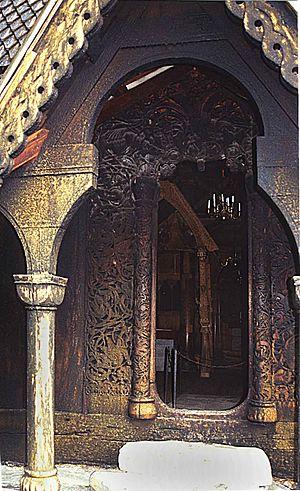
La sculpture sur bois norvégienne, treskurd ou treskjæring, occupe en Norvège une place privilégiée dans les arts décoratifs, la décoration intérieure et l’ornement extérieur pour des raisons à la fois historiques, populaires et architecturales. Dans ce pays scandinave, la persistance du bois comme matériau de construction pour les maisons d’habitation et d’exploitation, les bâtiments publics et les édifices religieux jusqu’à nos jours a permis de donner à cet art décoratif une valeur importante sur le plan national, probablement bien plus que dans les pays où elle se cantonne pour beaucoup aux arts mineurs. C’est essentiellement pendant les XVIIIᵉ et XIXᵉ siècles que la sculpture sur bois prend une ampleur considérable au moment où les Norvégiens font l’expérience du mouvement artistique et culturel Dragestil, fondé sur la redécouverte du haut Moyen-Âge et de la culture pré-chrétienne avec tous les symboles ornementaux véhiculés par la recherche identitaire du peuple norvégien en période d’émancipation politique vis-à-vis de ses voisins scandinaves.
Une stavkirke ou stavkyrkje est une église médiévale en bois typique de la Norvège, bien que des fouilles laissent penser que d'autres églises de ce type aient pu exister ailleurs en Europe du Nord. On a répertorié environ 1 300 églises médiévales, dont 28 ont été sauvegardées en Norvège. On les appelle en français les « églises en bois debout » car des mâts ou poteaux sont utilisés pour soutenir le toit et l'élévation de la nef, mais aussi élever les murs.